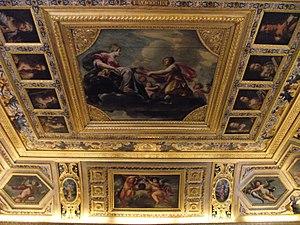
Paris, Palais du Luxembourg, Salle du Livre d'Or